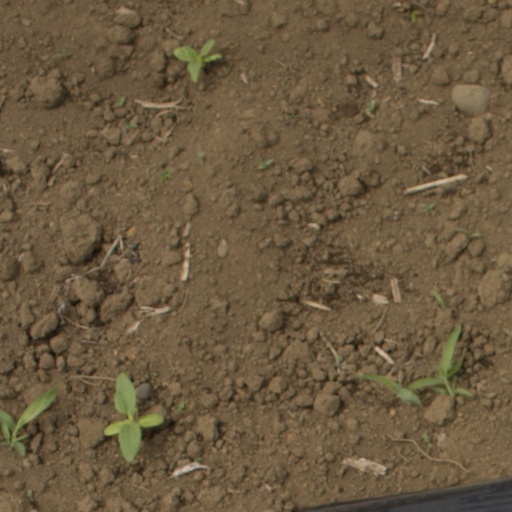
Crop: Jerusalem artichoke